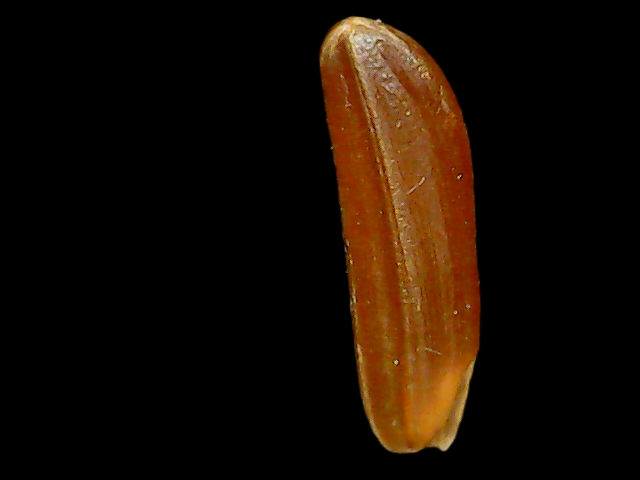
Rice variety: Binadhan20